Turkish War of Independence

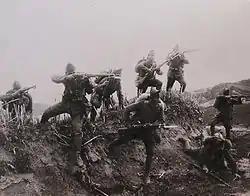
A photograph of Hellenic Army troops advancing on Nationalist positions during the 1920 Greek Summer Offensive

Some 100 members of the Chamber of Deputies were able to escape the Allied roundup and joined 190 deputies elected. In March 1920, Turkish revolutionaries announced the establishment of a new parliament in Ankara known as the Grand National Assembly of Turkey (GNA) that was dominated by the A-RMHC. The included Turks, Circassians, Kurds, and one Jew. They met in a building that used to serve as the provincial headquarters of the local CUP chapter. The inclusion of "Turkey" in its name reflected an increasing trend of new ways Ottoman citizens thought of their country, and was the first time it was formally used as the name of the country. On 23 April, the assembly, assuming full governmental powers, gathered for the first time, electing Mustafa Kemal its first Speaker and Prime Minister.